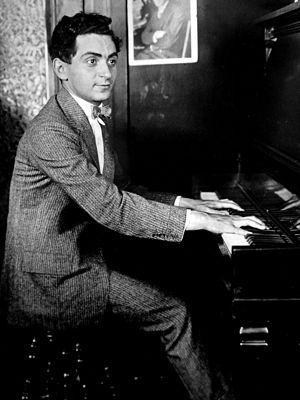
Irving Berlin, de son vrai nom Israel Isidore Beilin puis Baline, est un compositeur et parolier américain d'origine juive russe, né le 11 mai 1888 dans l'Empire russe, soit à Talatchyn près de Moguilev en Biélorussie d'aujourd'hui, soit à Tioumen dans l'actuelle Russie, et mort le 22 septembre 1989 à New York aux États-Unis, à l'âge de 101 ans.